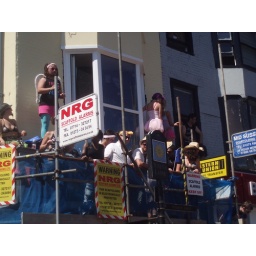
second floor of a house near the parade.. big party everywhere